Battleground 8: Prelude to Waterloo

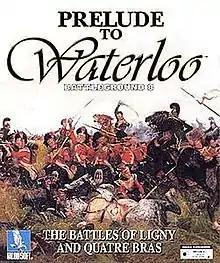

Battleground 8: Prelude to Waterloo is a 1997 computer wargame developed and published by TalonSoft. It is the eighth entry in the "Battleground" series.